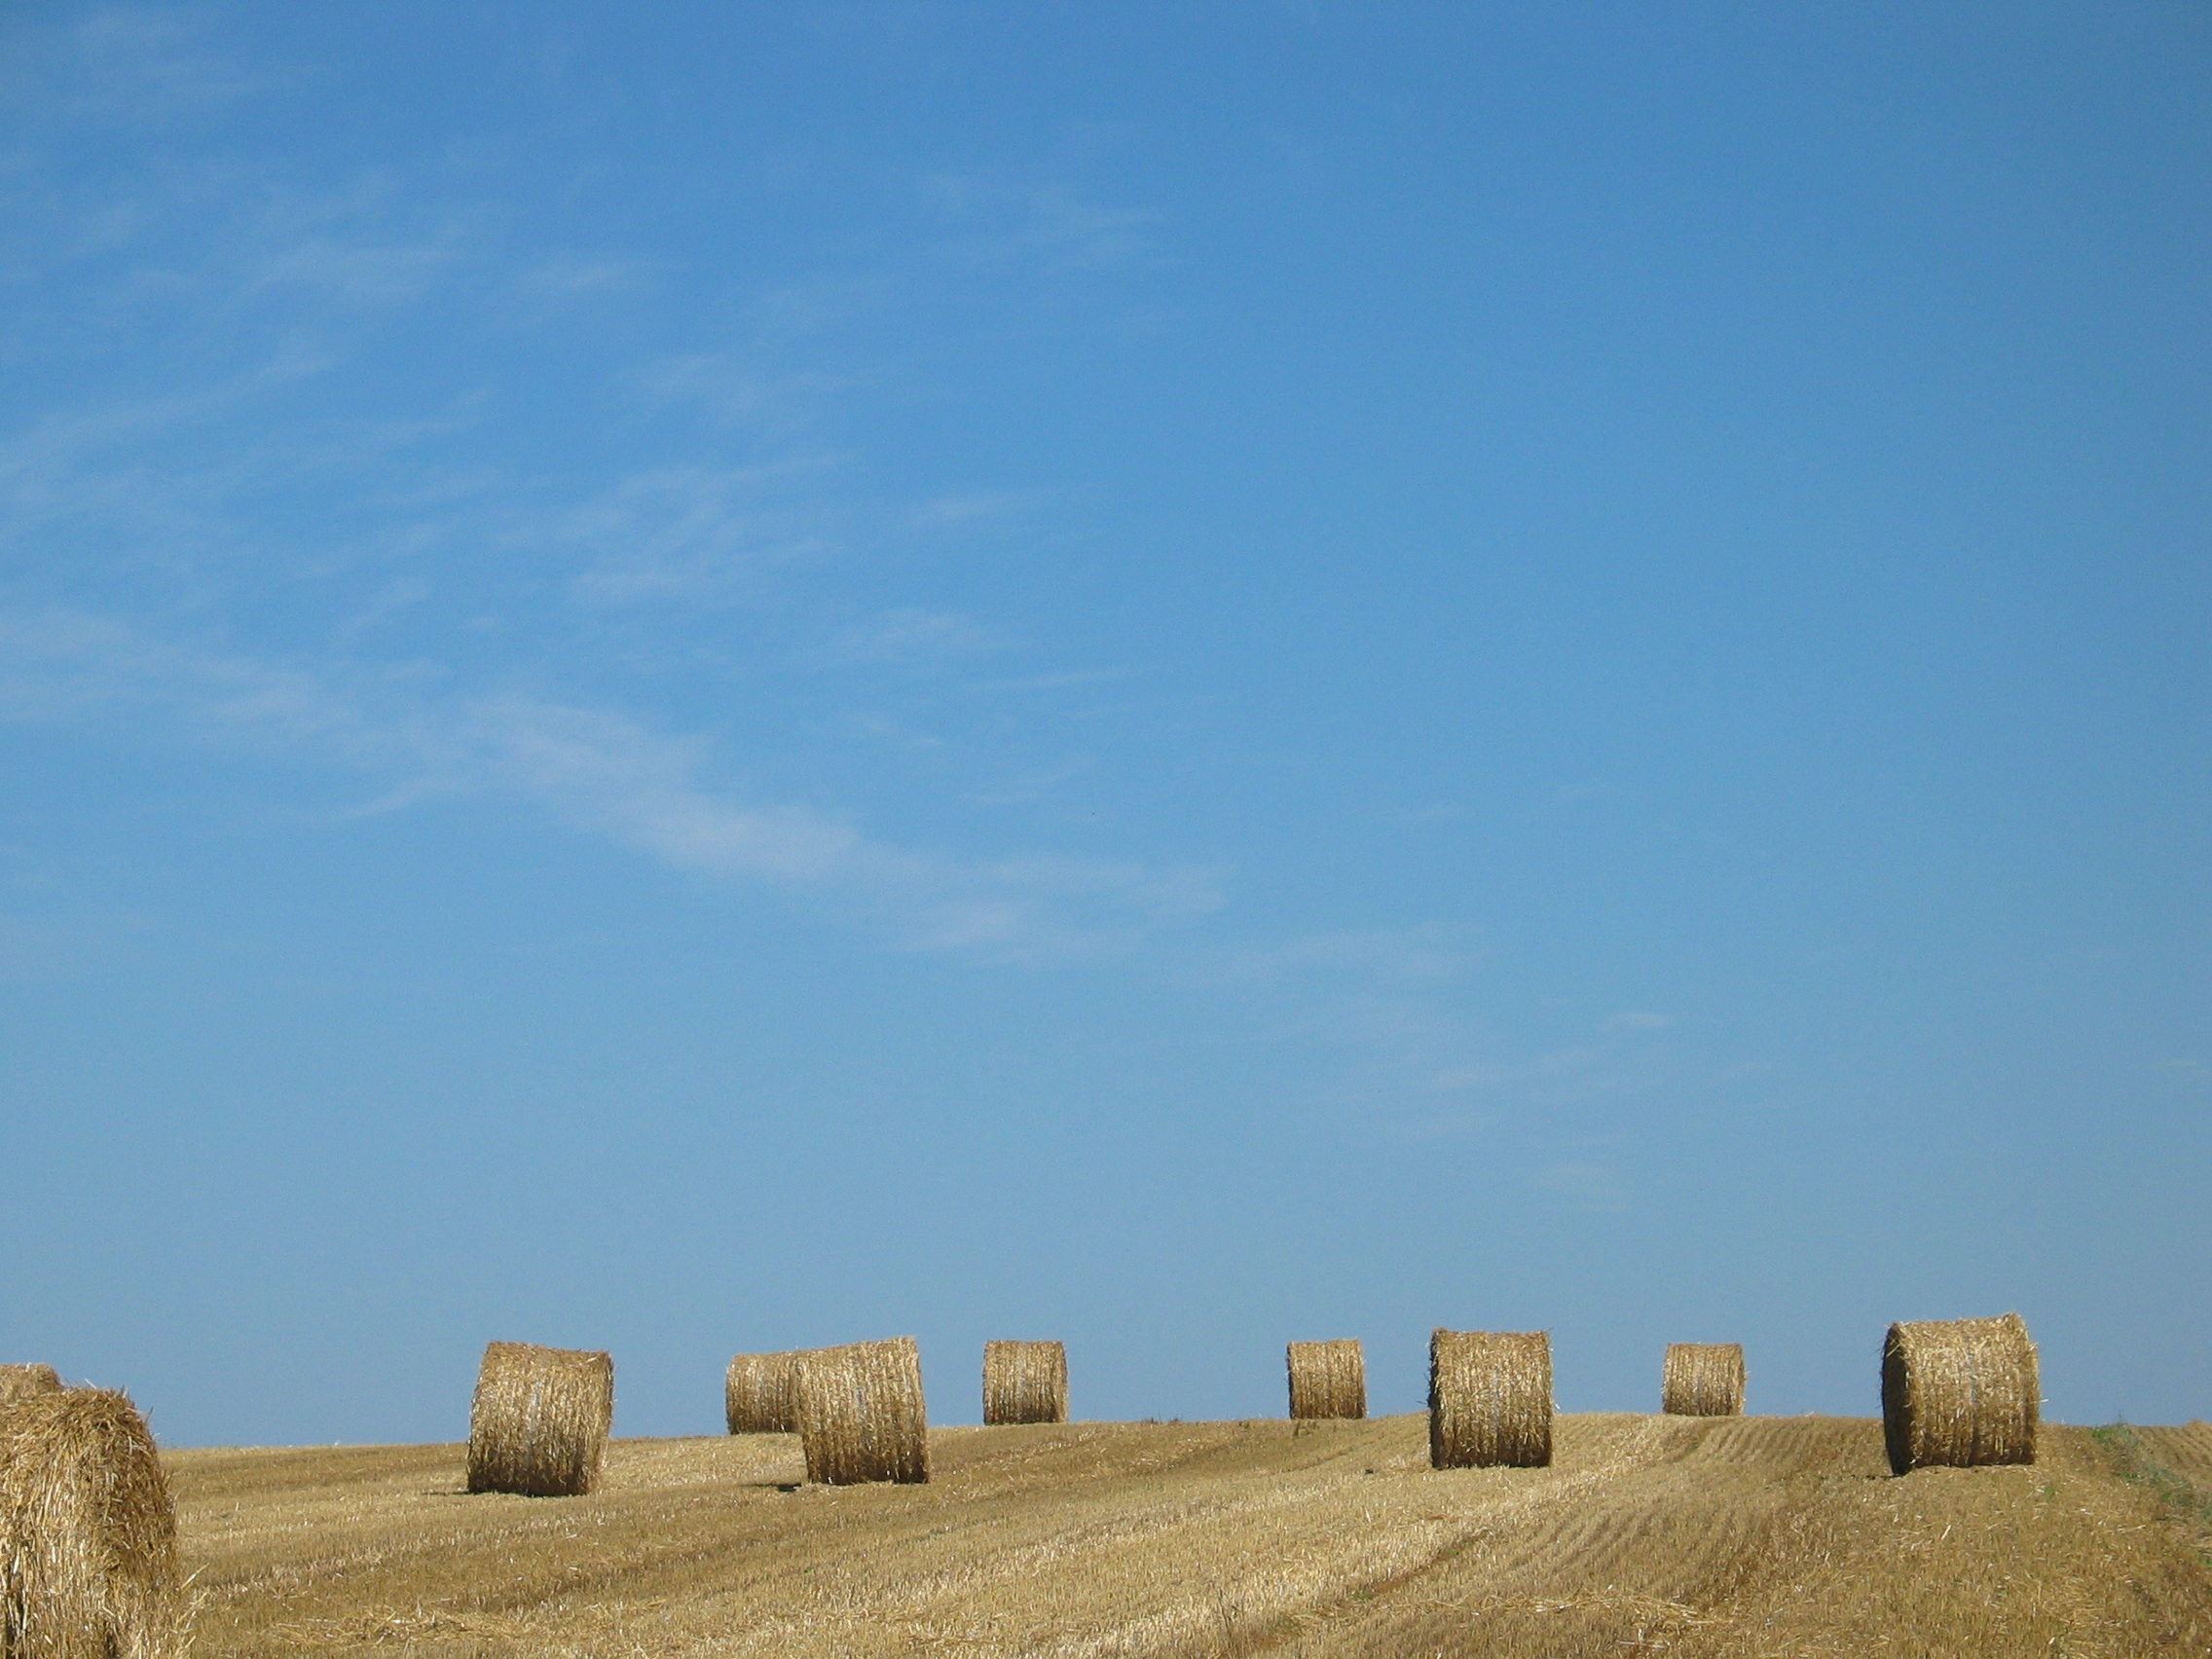
landscape, horizon, sky, field, prairie, hill, desert, monument, harvest, brown, terrain, plain, straw bale, agricultural, grassland, straw, plateau, ecosystem, steppe, rural area, role, biome, natural environment